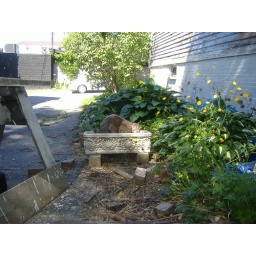
Daisy cat digging in flower box